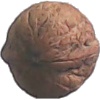
Label: Walnut 1